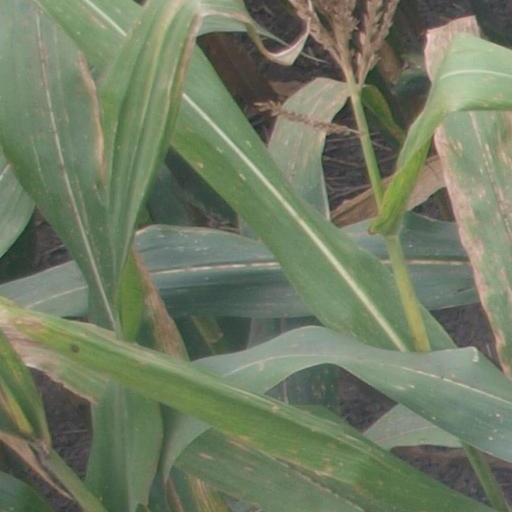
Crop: maize; corn